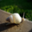
Label: snail